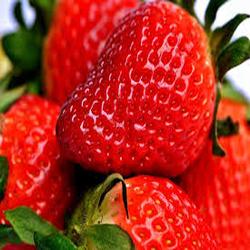
Label: Strawberry